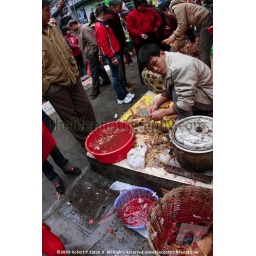
Unregulated peasant sells uninspected poultry in street market a